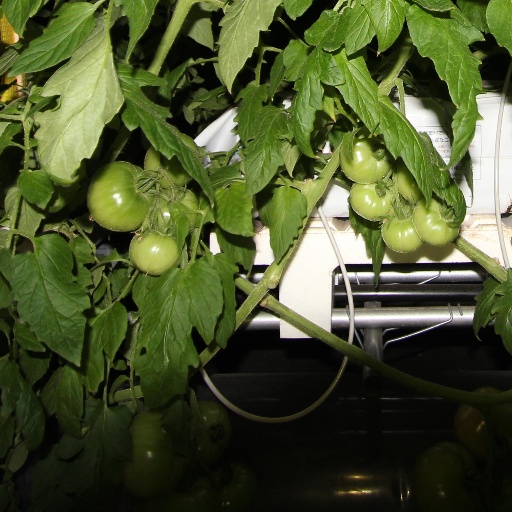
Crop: tomato